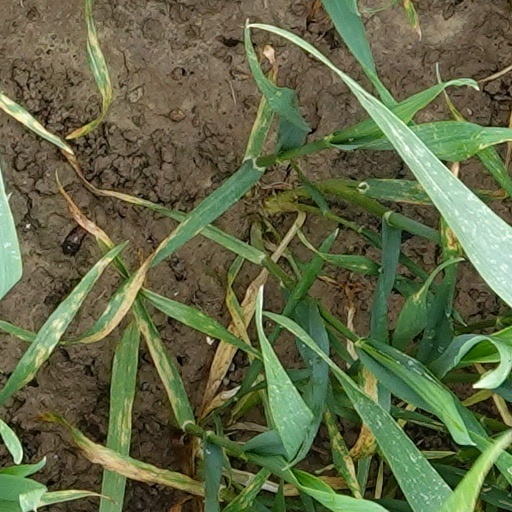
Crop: wheat